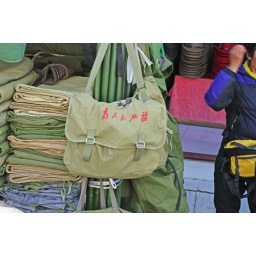
A green bag with Mao's slogan &amp;quot;Serve the People&amp;quot; in red.